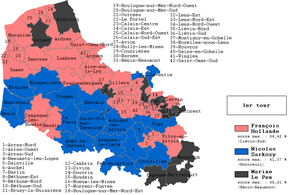
Carte indiquant le candidat arrivé en tête au 1er tour de l'élection présidentielle française de 2012, dans les 77 cantons du Pas-de-Calais. Source
Depuis l'adoption de la Constitution de la Cinquième République française en 1958, dix élections présidentielles ont eu lieu afin d'élire le président de la République. Cette page présente les résultats de ces élections dans le Pas-de-Calais.